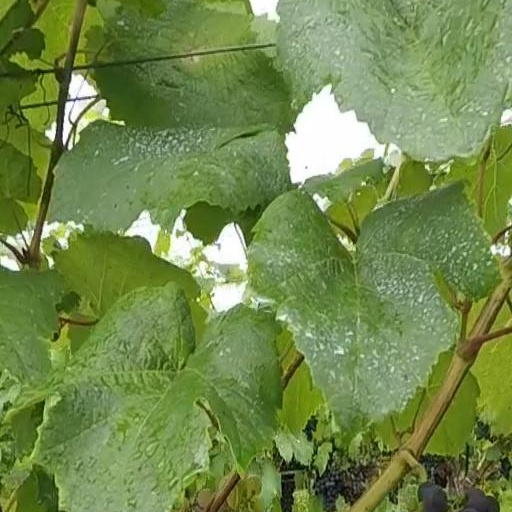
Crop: grape